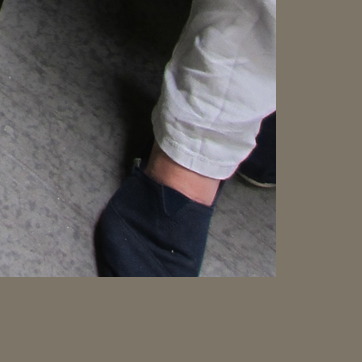
Material: skin